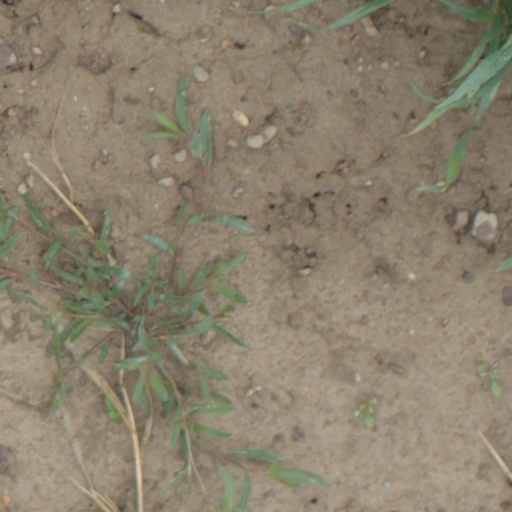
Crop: wheat